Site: brandenburg
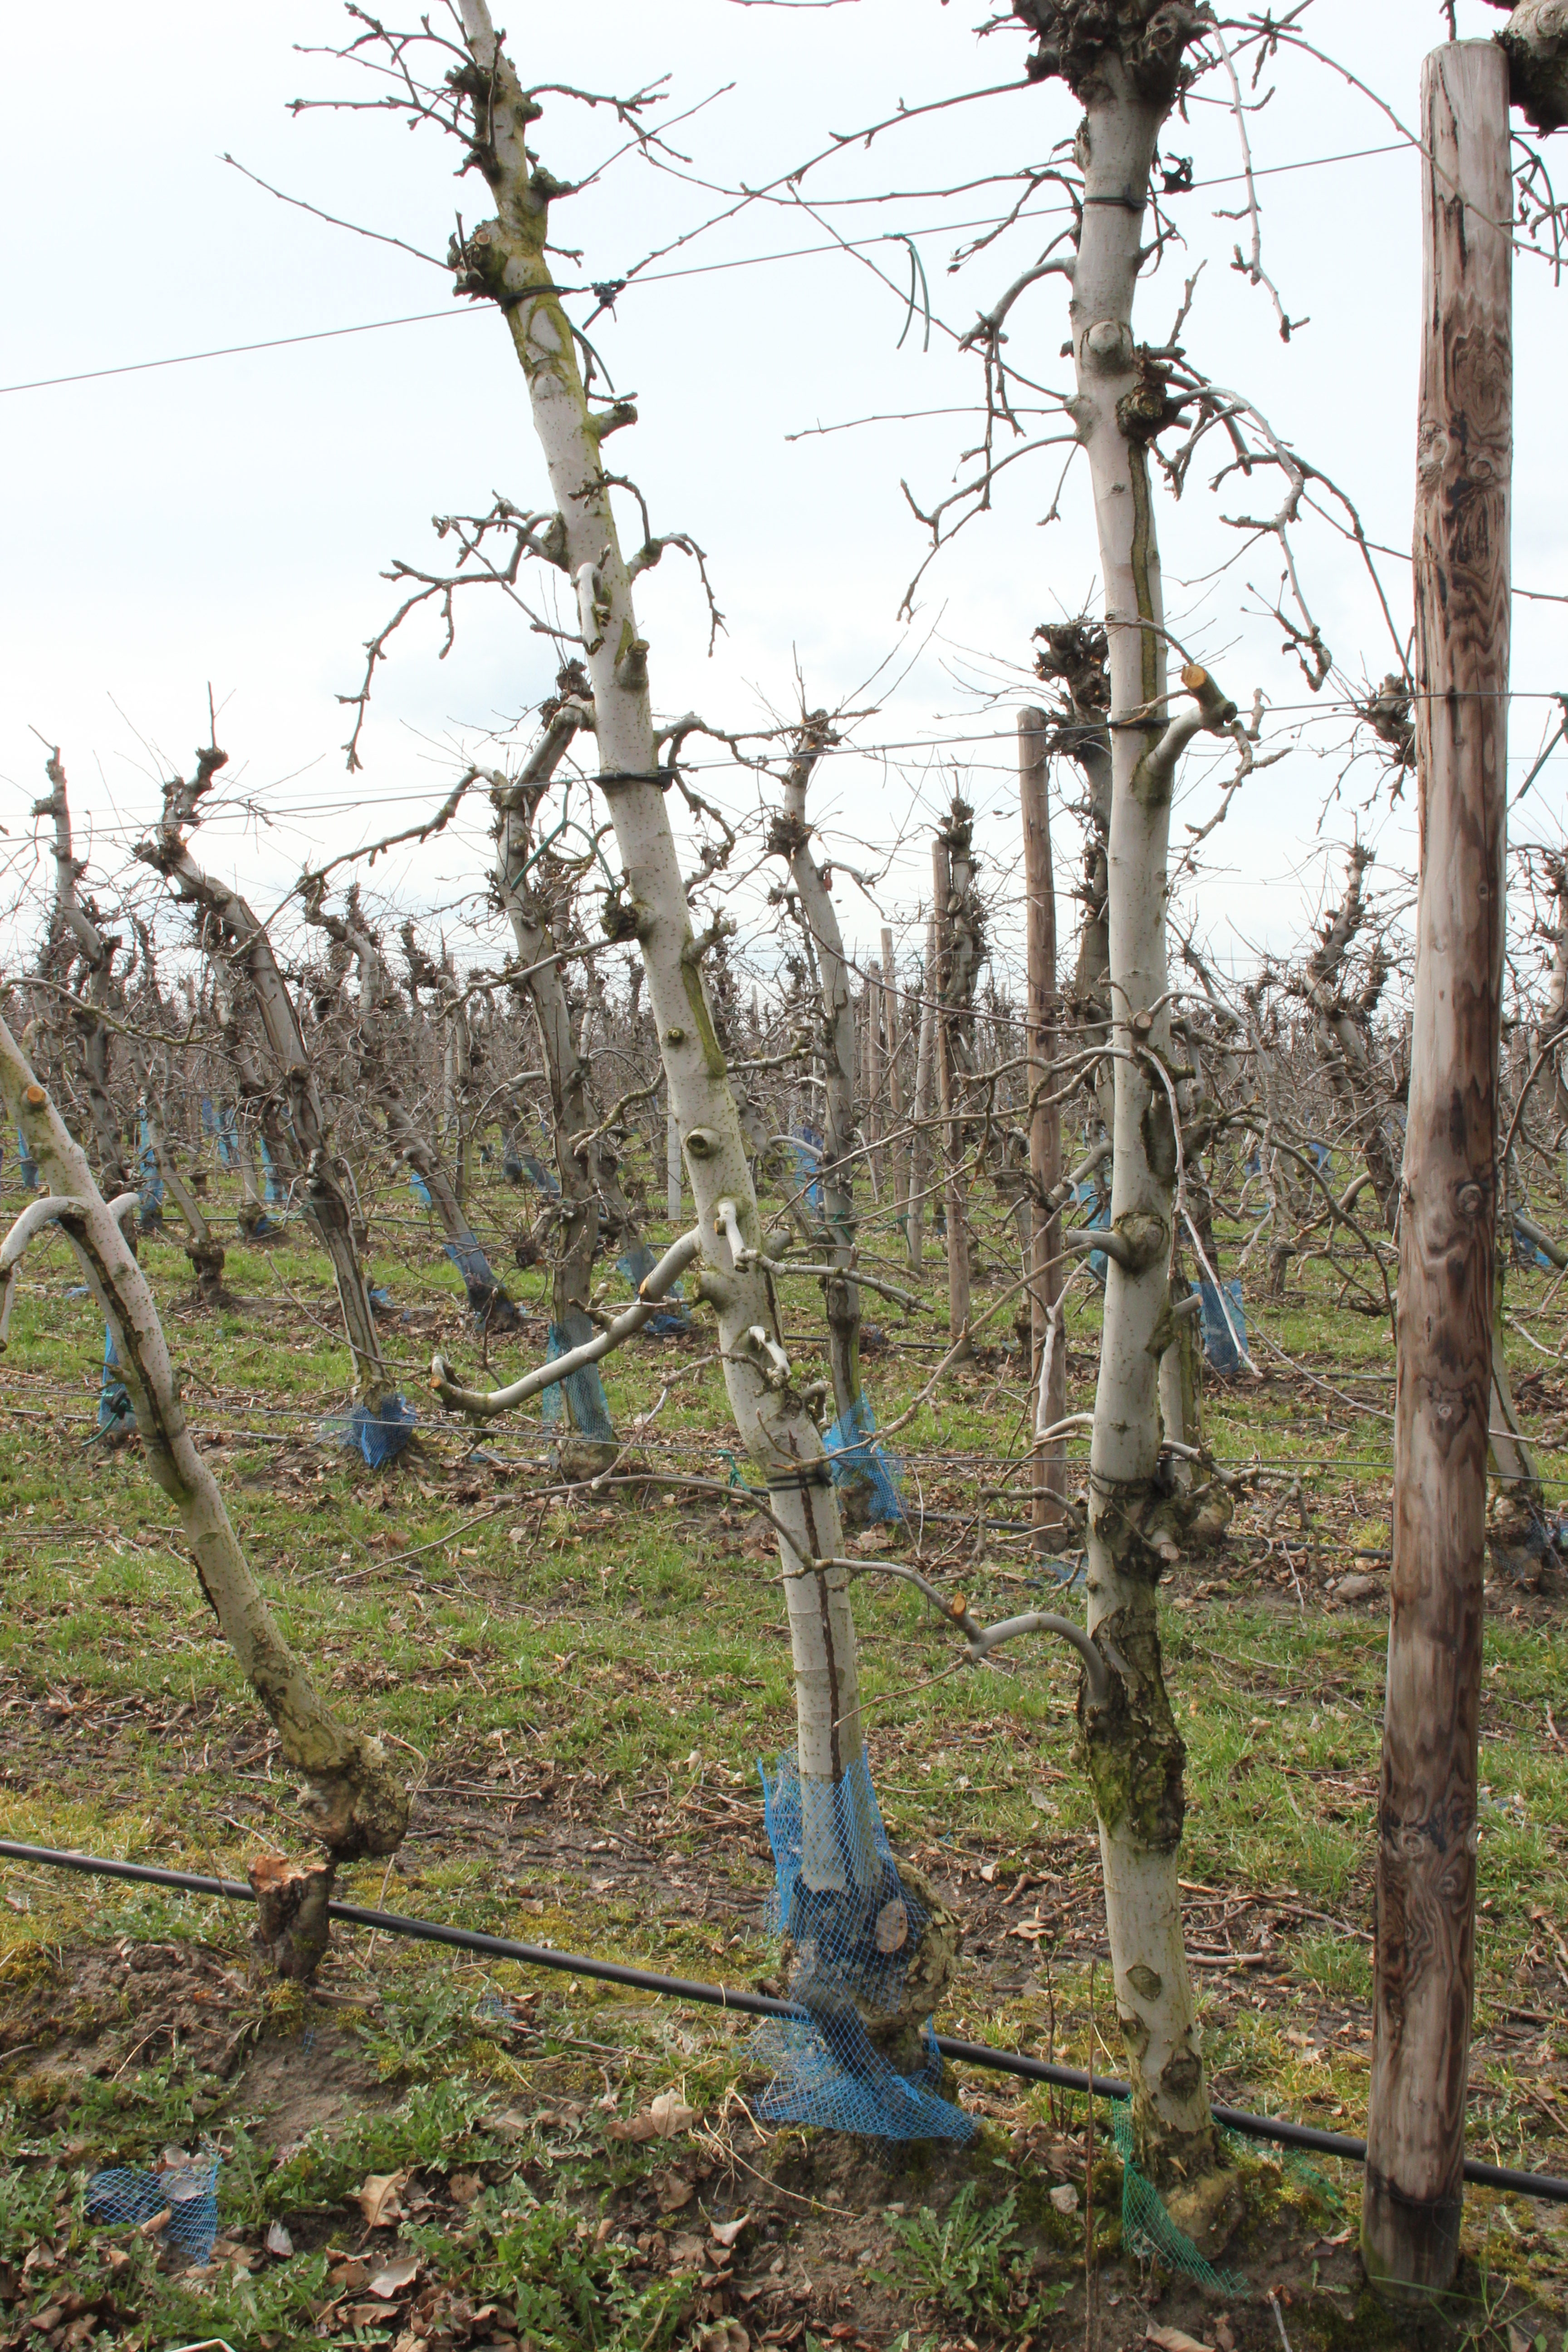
Growth stage (BBCH 01): Bud development